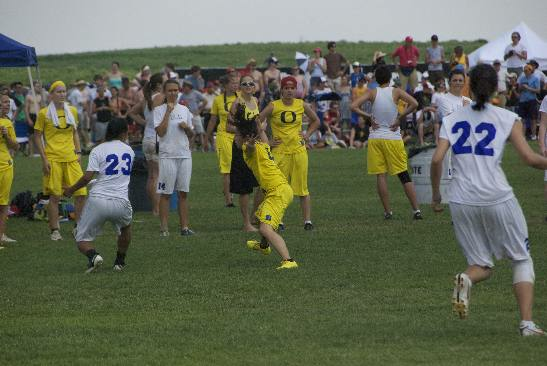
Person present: Yes